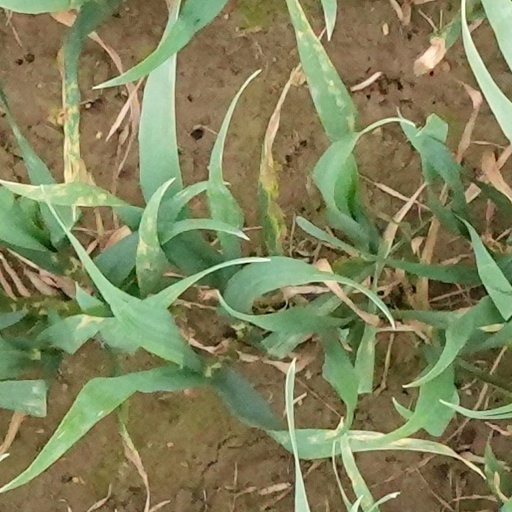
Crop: wheat